Maria Josepha of Saxony, Dauphine of France

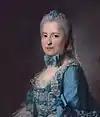
Portrait by Jean-Martial Frédou, 1760

Maria Josepha of Saxony (Maria Josepha Karolina Eleonore Franziska Xaveria; 4 November 1731 - 13 March 1767) was Dauphine of France through her marriage to Louis, the son and heir of Louis XV. Marie Josèphe was the mother of three kings of France, Louis XVI, Louis XVIII and Charles X, as well as the Queen of Sardinia and Madame Élisabeth.